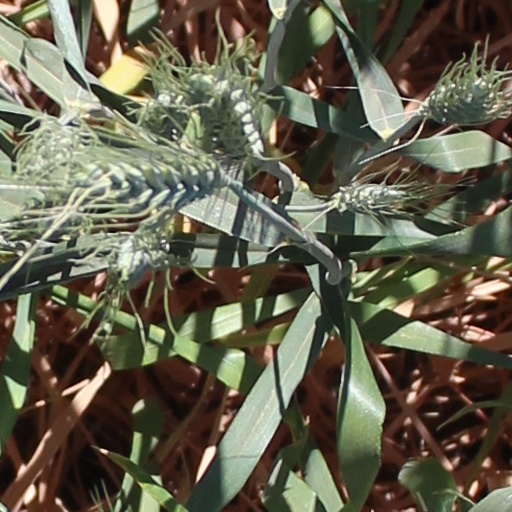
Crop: wheat